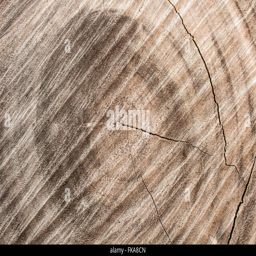
the pattern of the wood is cut